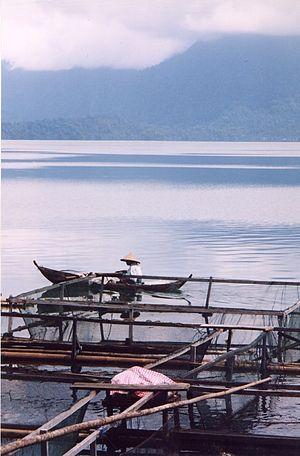
Le lac Maninjau est une caldeira dans la province de Sumatra occidental en Indonésie. Il est situé à 16 km à l'ouest de Bukittinggi.